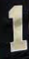
Number: 1